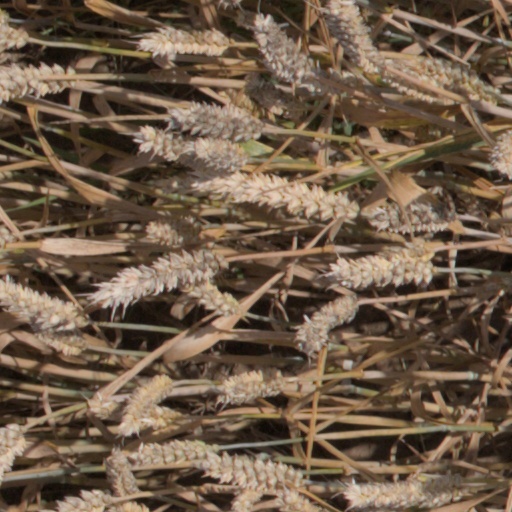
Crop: wheat